A Simple Favor (film)

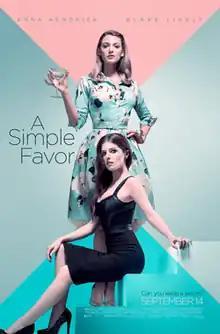
Theatrical release poster

A Simple Favor is a 2018 American black comedy mystery film directed by Paul Feig from a screenplay by Jessica Sharzer, based on the 2017 novel by Darcey Bell. It stars Anna Kendrick, Blake Lively, Henry Golding, and Andrew Rannells, and follows a small-town vlogger (Kendrick) who tries to solve the disappearance of her elegant and mysterious friend (Lively).